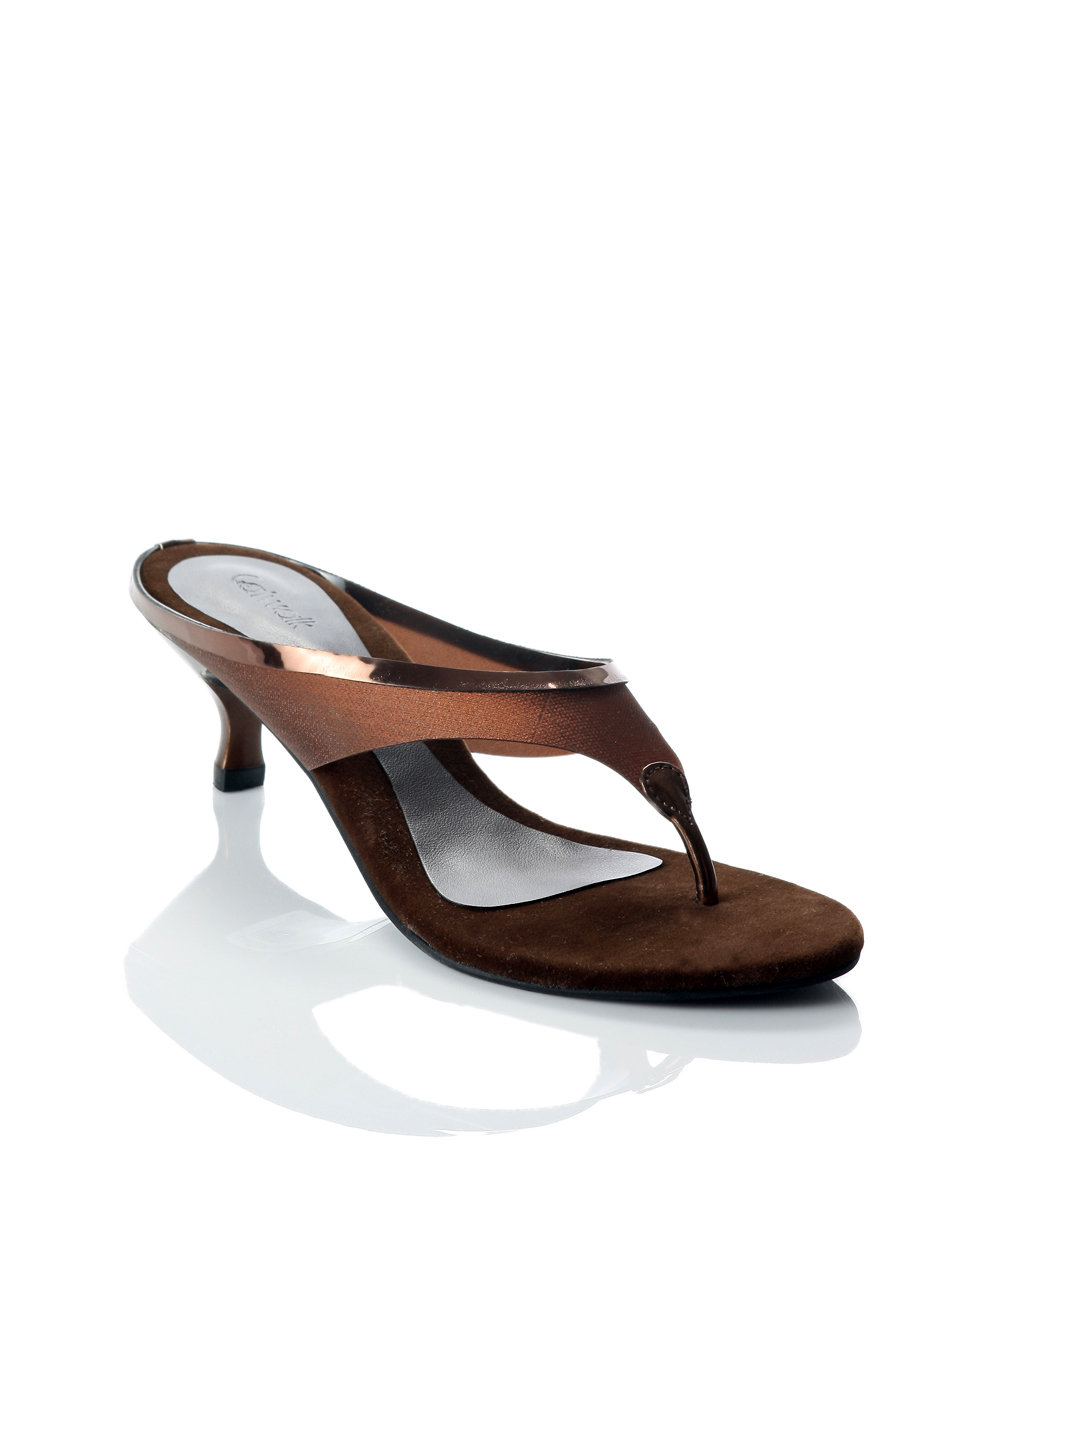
Catwalk Women Brown Heels
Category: Footwear / Shoes / Heels
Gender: Women
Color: Brown
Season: Winter 2015
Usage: Casual